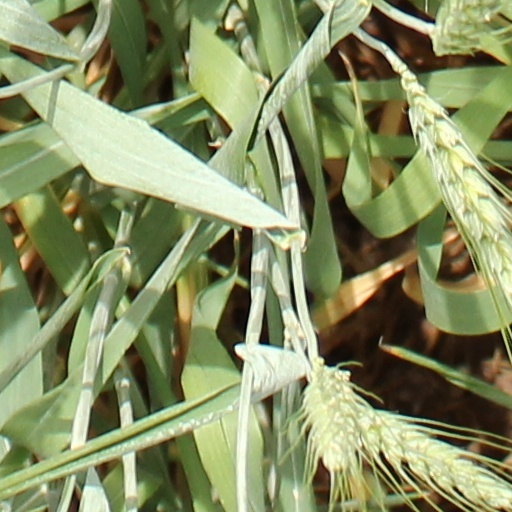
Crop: wheat